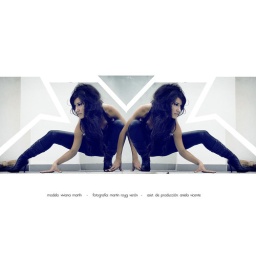
girl in the roof